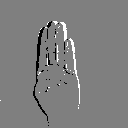
ASL letter: b